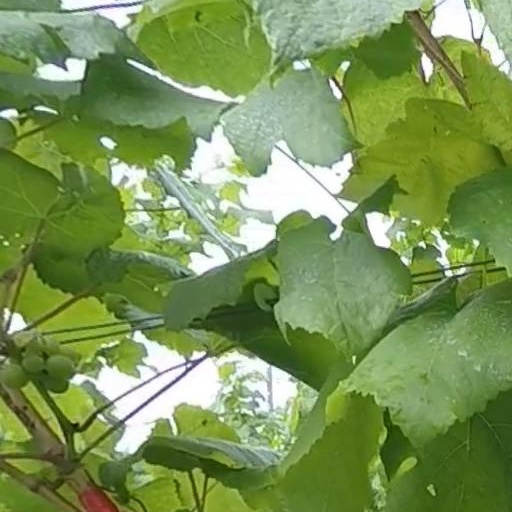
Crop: grape